Dwayne Goettel

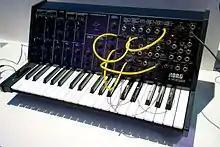
The Korg MS-20 was Goettel's first synthesizer

Goettel's interest in making music developed when his family moved from High Level, Alberta, where he played trumpet for his high school band, to Edmonton. While there, he learned to play piano and began participating in the local music scene. His first piece of equipment was the Korg MS-20, which he bought for $800. "I didn't even tell my parents. I'm up in my room, my mom walks in and she's like 'What's that!' And I'm sitting there with all these little keys and buttons going 'piszzshew'". He met Darrin and Stephen Huss in 1982 and formed the band Psyche, one of only a handful of electronic acts in Edmonton at the time. He contributed keyboards for the group and joined them for their live debut in December that year. He was also involved with the band Voice, helping them record their debut EP, "Anno di Voce", before they changed their name to Office. Goettel formed the band Water with longtime acquaintance Mandy Cousins (also known as Sandy Weir) in 1985. The duo recorded demos in an Edmonton night club called Krieg, but never released their material commercially.